Cliburn railway station

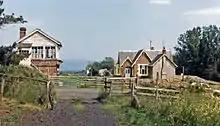
View eastward towards Kirkby Stephen in 1986

After closure, the station house became a private residence. The signal box also survives and has been restored as a holiday cottage.